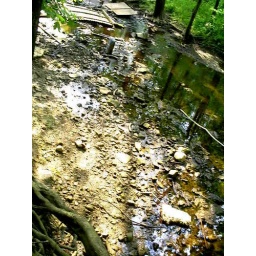
Right by tree house